Kulturdenkmal

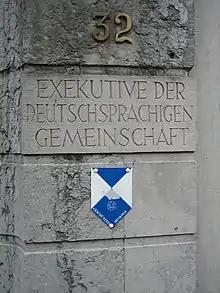
Pillar outside the Council of the German Speaking Community of Belgium, which is housed in a , marked with the emblem of the Hague Convention of 1954 with text "Geschütztes Denkmal", used to mark protected buildings and other structures in the German Speaking Community of Belgium.

In Austria, the (BDA), the institution in charge of the National Heritage Sites, administers the list of objects, which it formally refers to as Denkmalgeschützte Objekte.